Hockey pants

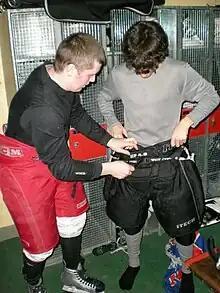

Hockey pants are knee-to-waist protective gear for ice hockey or roller hockey players. The pants carry a variety of padding depending on whether they are worn by goaltenders or skaters (forwards and